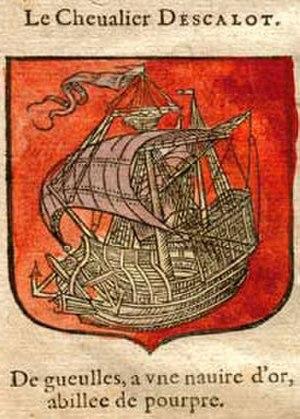
Chevalier Descalot